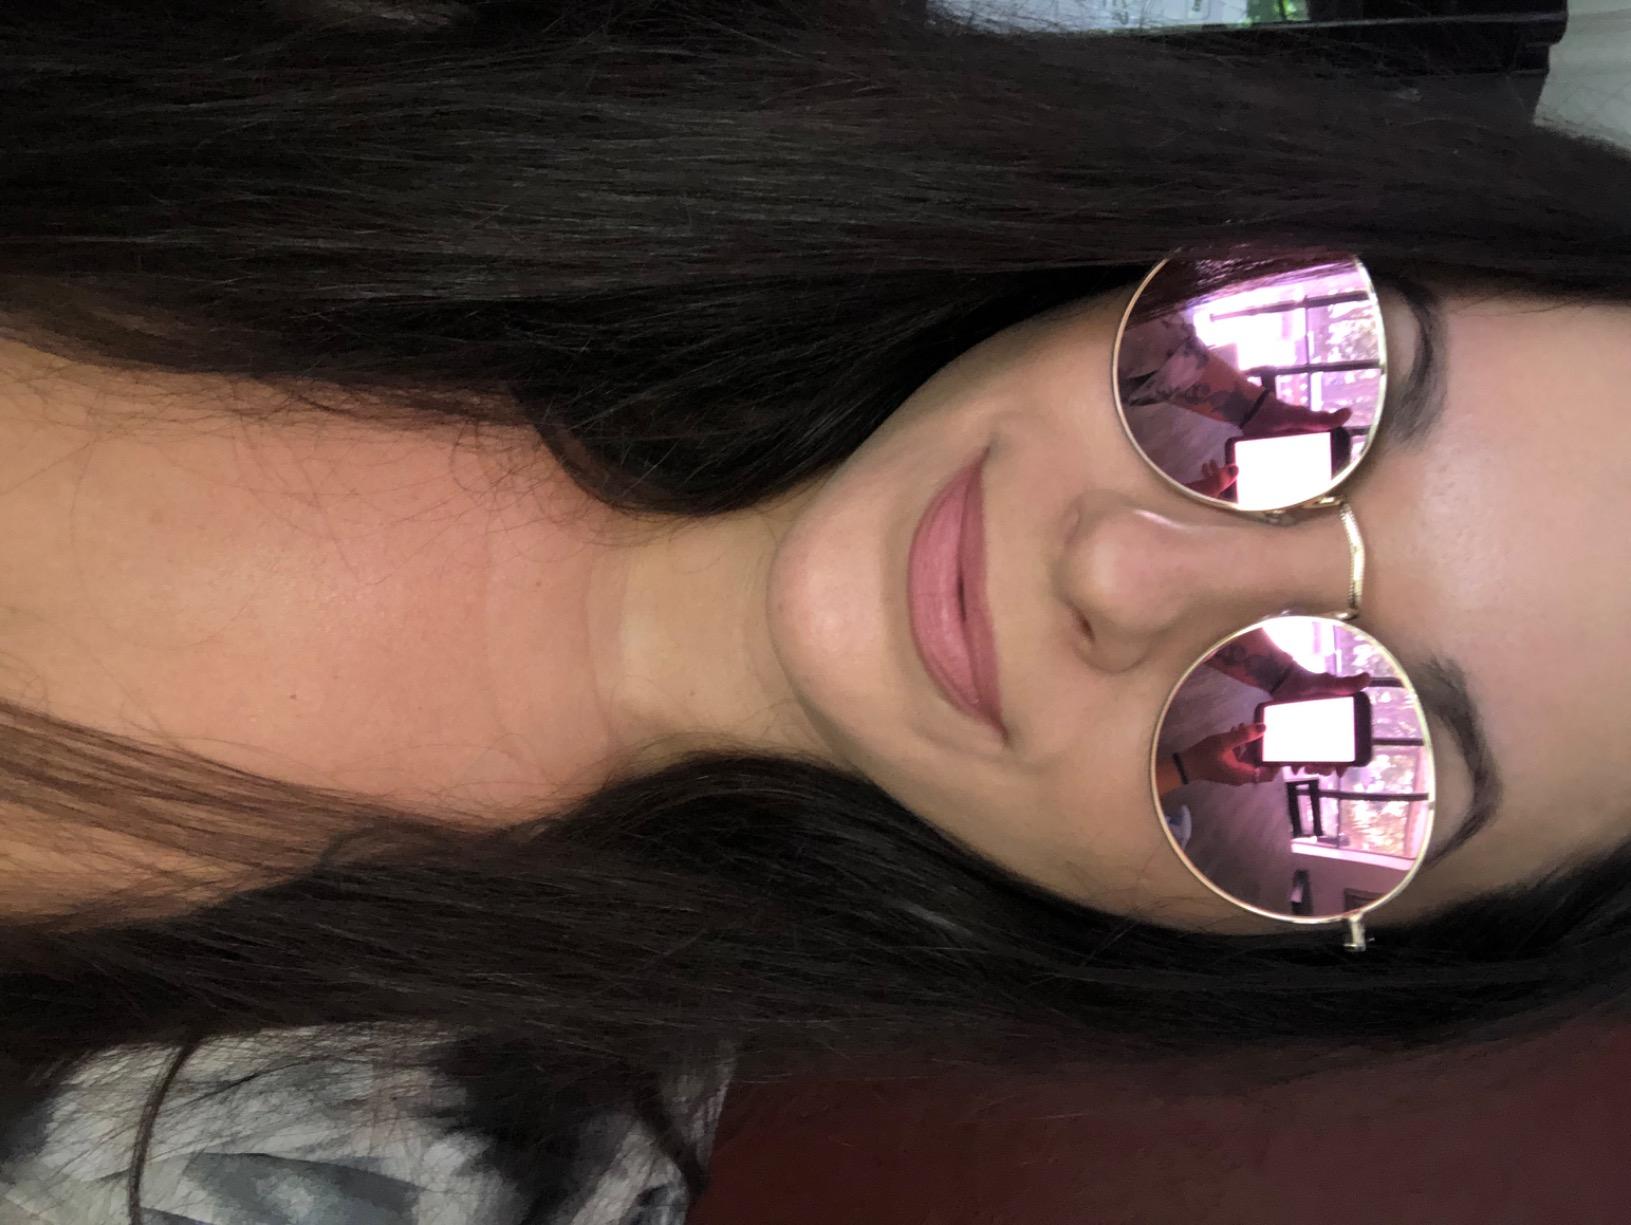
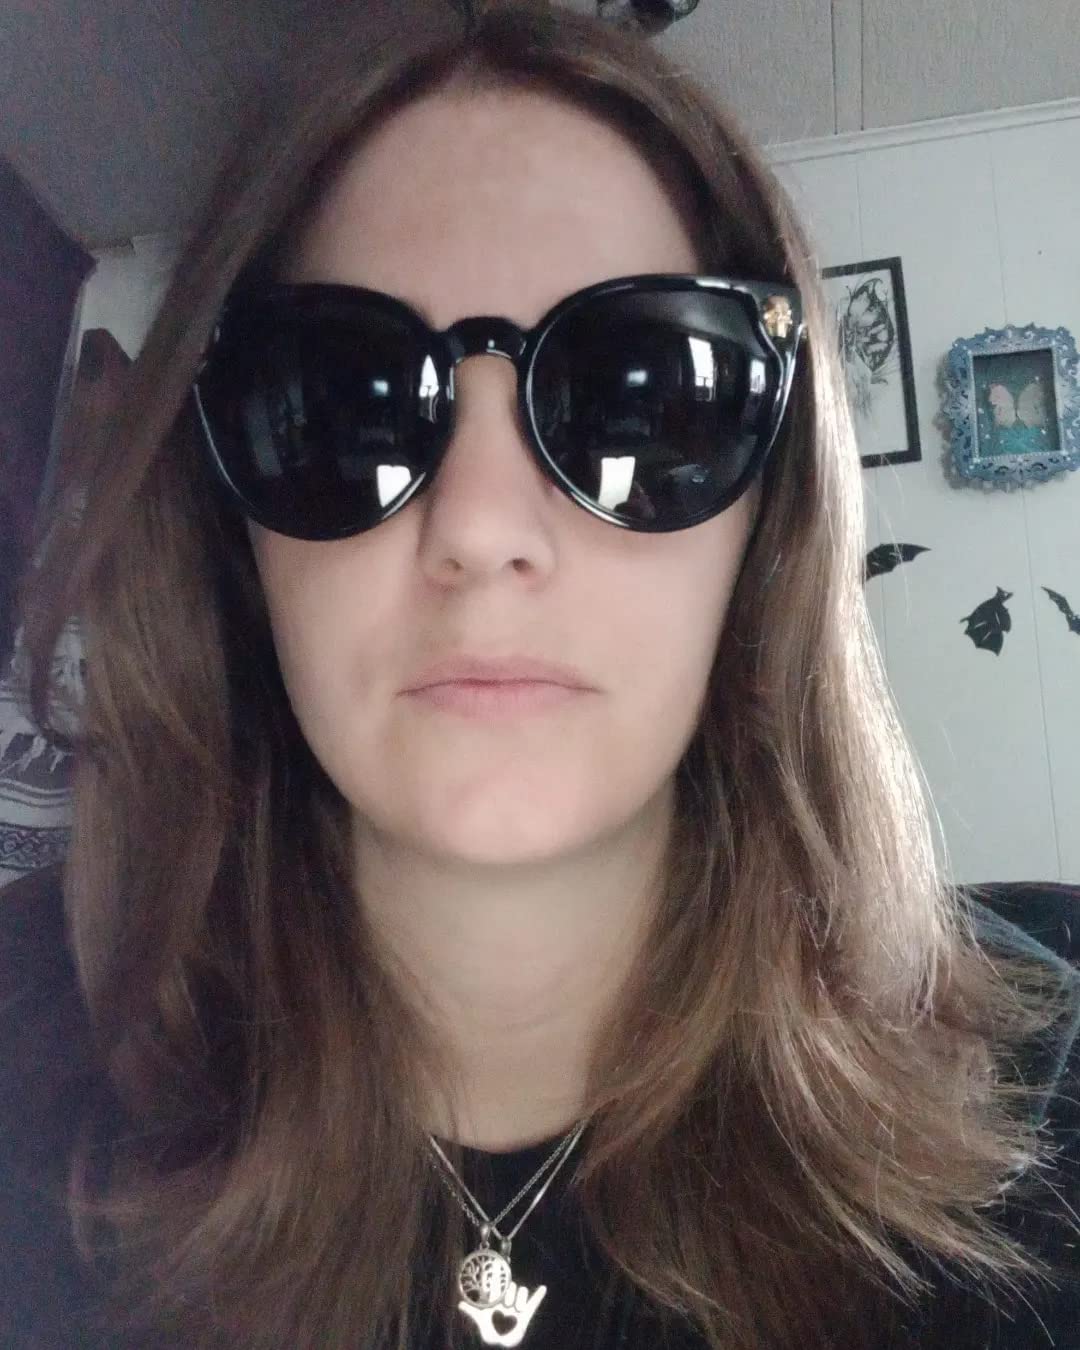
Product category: accessories_sunglasses
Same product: no